Max Verstappen

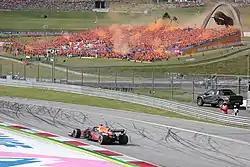
The Verstappen grandstand at the 2021 Austrian Grand Prix

Verstappen began the season with his fifth career grand slam at the and followed this with another pole and victory at the , his 100th Formula One podium. He took pole again at the but retired on lap 4, his first retirement since the 2022 edition of the race, with a brake fire, ending his nine-race winning streak and 43 race-finishing streak. This was followed by a pole and win at the . He won the sprint at the after starting fourth, then claimed pole and victory in the race. He took another sprint win at the and started on pole position, but lost the lead to Lando Norris during the pit stops and was unable to reclaim the place, finishing the race second. He matched Ayrton Senna's record of eight consecutive poles at the and converted this into his fifth victory of the season. His pole streak ended at the where he qualified and finished sixth; Verstappen commented that his RB20 was losing time to its rivals in low-speed corners.